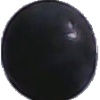
Label: blue_grape